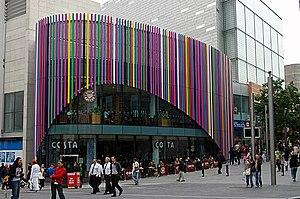
Costa Coffee est une chaîne britannique de cafés, la plus importante au Royaume-Uni et la 2ᵉ plus grande chaîne au monde derrière Starbucks.